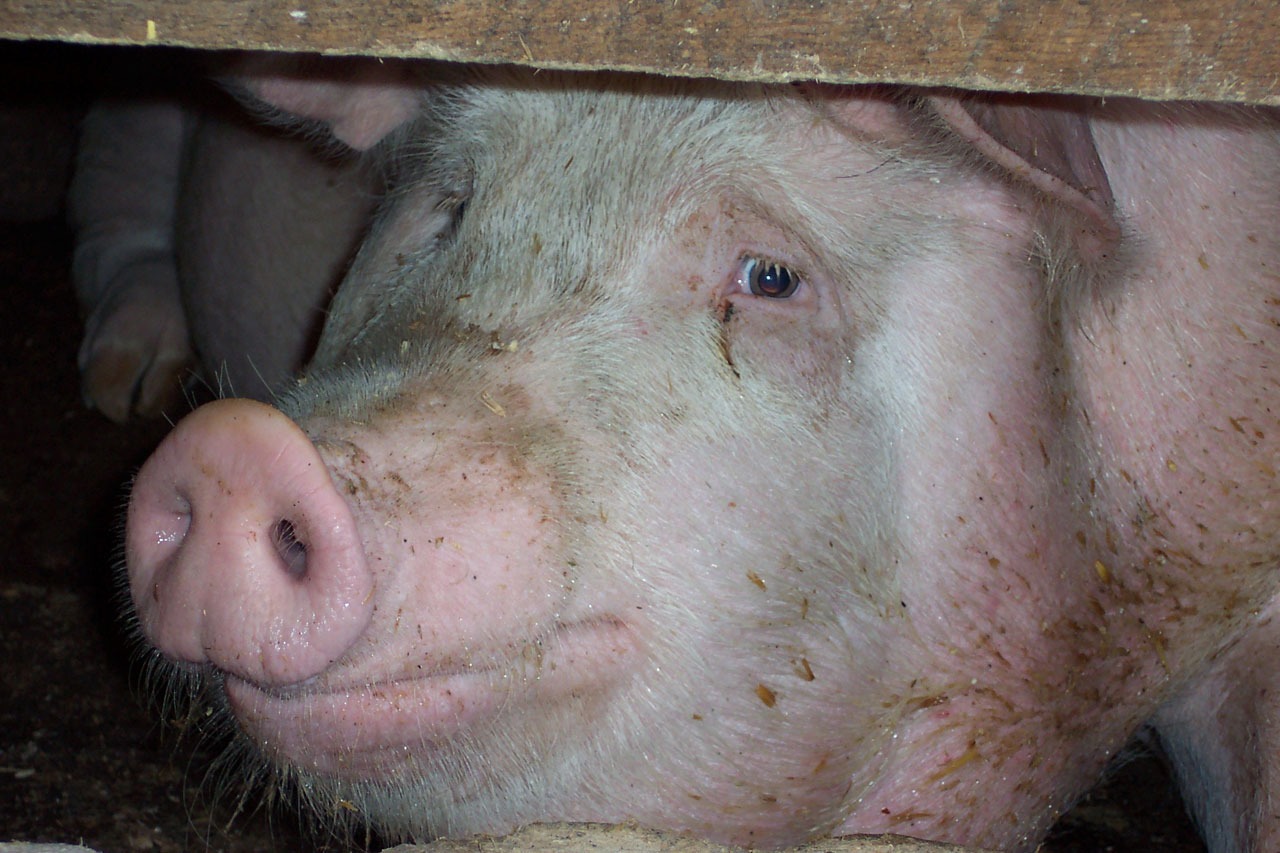
farm, country, rural, mammal, meat, fauna, bacon, nose, sow, snout, vertebrate, pig, domestic pig, pig like mammal